Constitution of Bulgaria

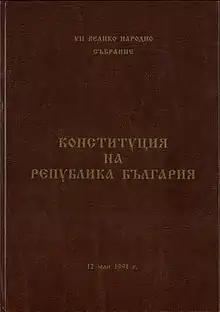
The cover of the Constitution

The Constitution of the Republic of Bulgaria is the supreme and basic law of the Republic of Bulgaria. The current constitution was adopted on 12 July 1991 by the 7th Grand National Assembly of Bulgaria, and defines the country as a unitary parliamentary republic. It has been amended six times (in 2003, 2005, 2006, 2007, 2015 and 2023).